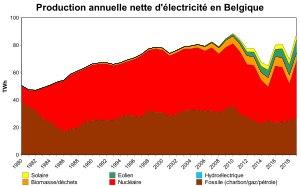
Le secteur de l'énergie en Belgique a constitué l'un des moteurs du développement économique au XIXᵉ siècle avec l'expansion des charbonnages qui ont contribué à l'industrialisation précoce du pays. Cependant, la Belgique est aujourd'hui totalement dépendante de l'étranger pour ses besoins en pétrole, en gaz naturel et en charbon, qui représentent 73,3 % de sa consommation d'énergie primaire en 2018.